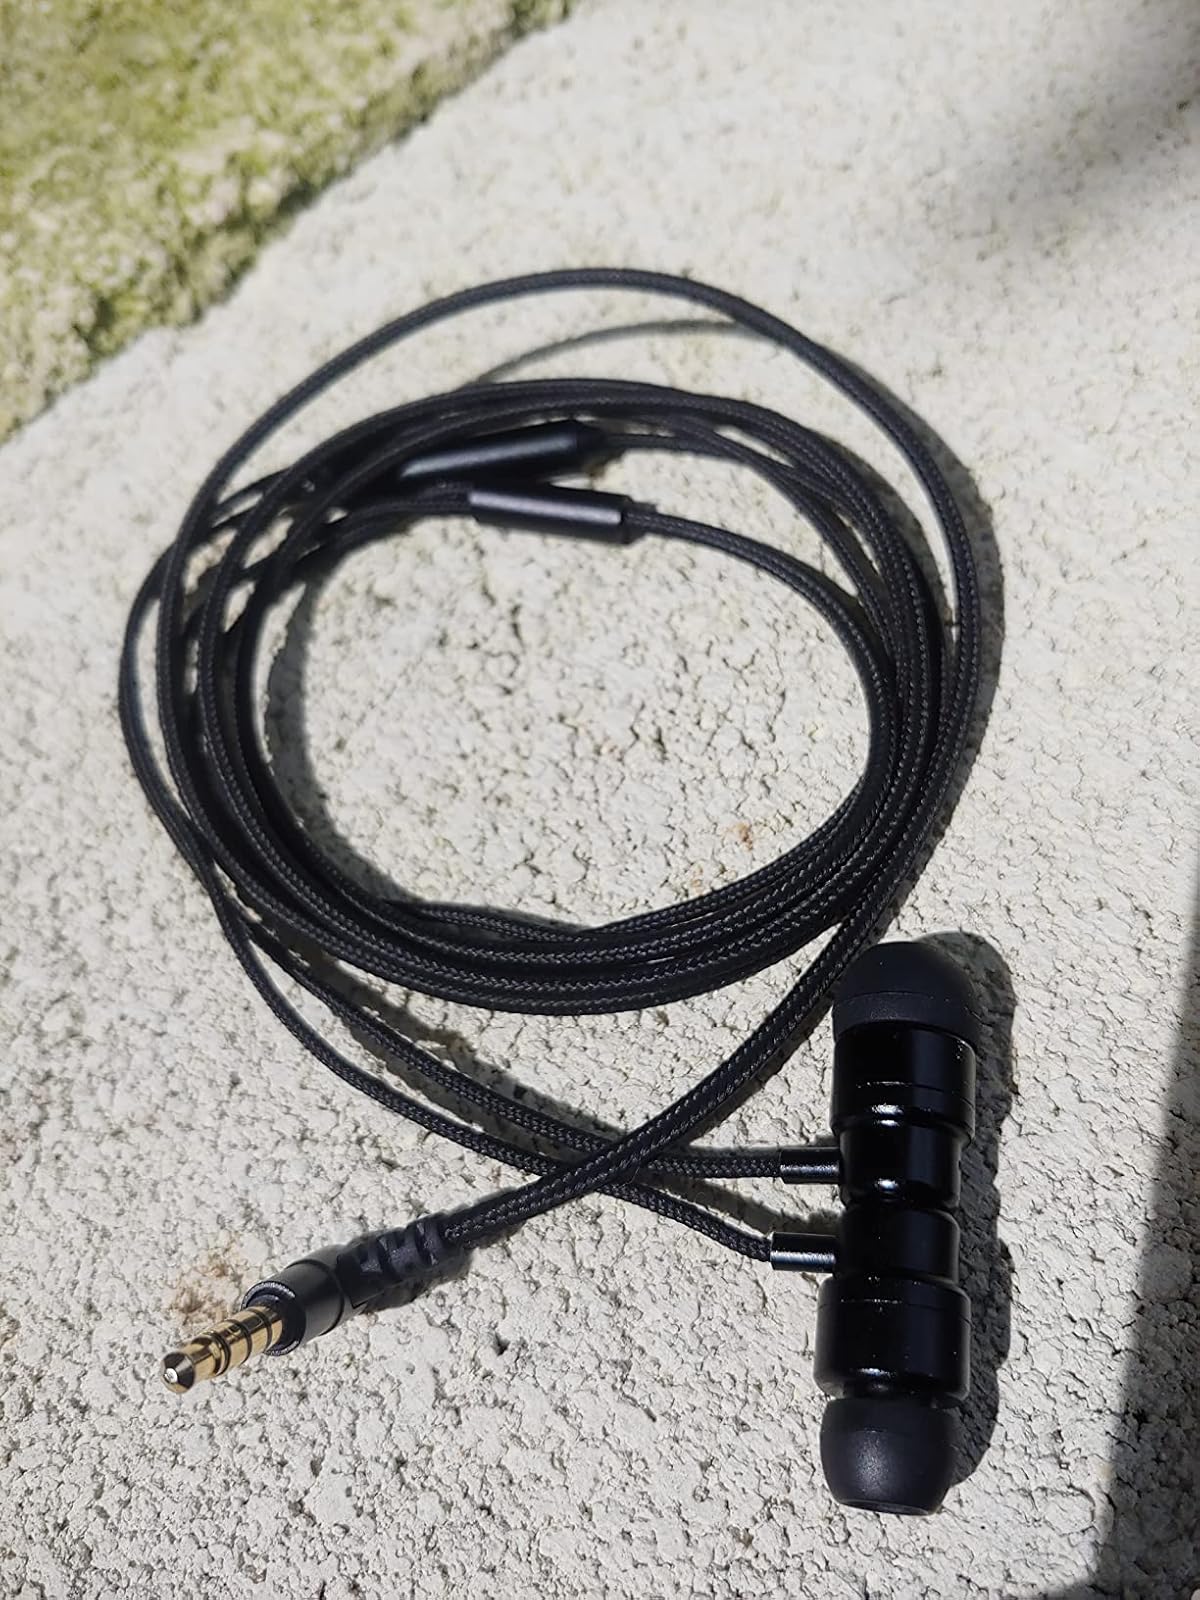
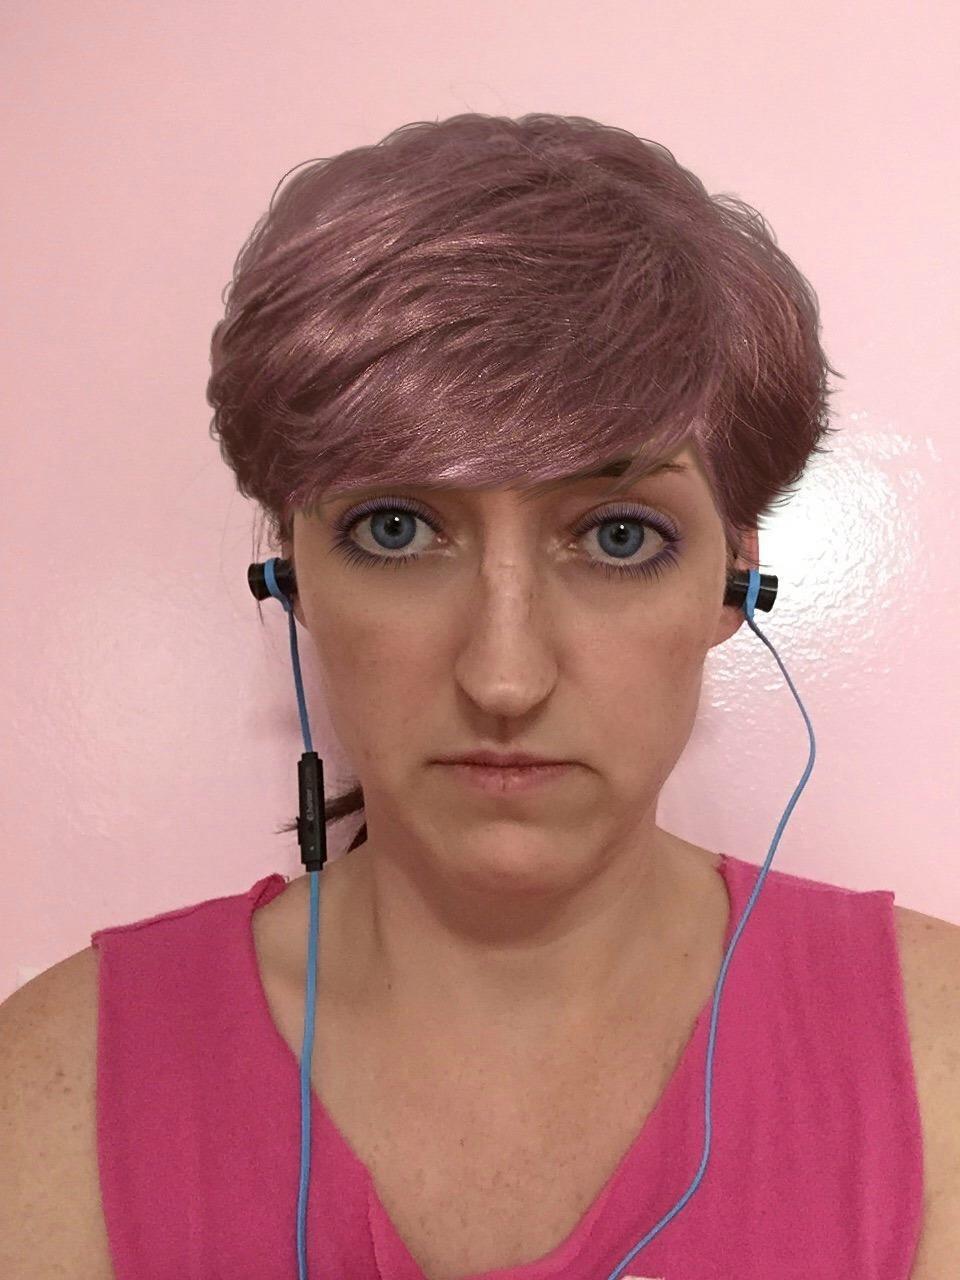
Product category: earbuds
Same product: no